Mount Athos

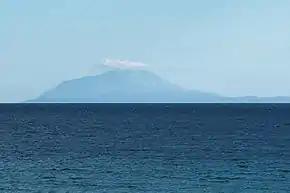
Mount Athos seen from the northwest

The peninsula, the easternmost "leg" of the larger Chalkidiki peninsula in central Macedonia, protrudes into the Aegean Sea at a width of between and covers an area of . The actual Mount Athos has steep, densely forested slopes reaching up to . The Athos peninsula, unlike Sithonia and Kassandra, is a geological continuation of the Rhodope Mountains of northern Greece and Bulgaria.